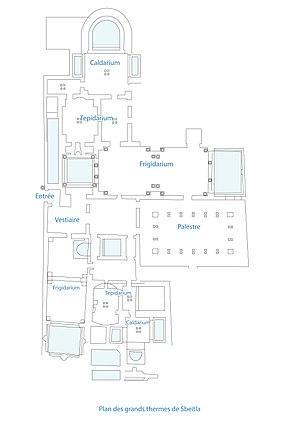
Tunisie, plan des grandes thermes de Sbeïtla
Le site archéologique de Sbeïtla, vestige de l'antique Sufetula, est un site archéologique du centre-ouest de la Tunisie, situé à Sbeïtla dans le gouvernorat de Kasserine. Il compte dix des monuments classés du gouvernorat de Kasserine.